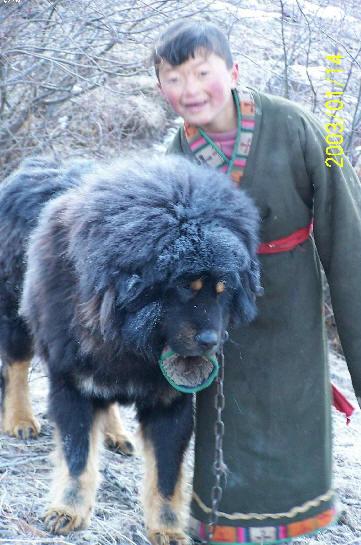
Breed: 205-n000030-Tibetan_mastiff